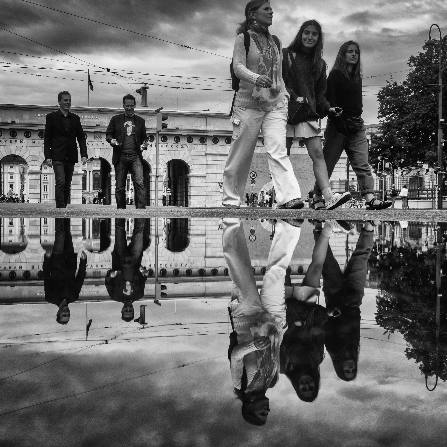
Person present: Yes